Assassin's Quest

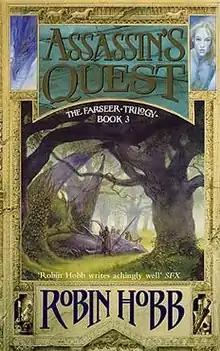
UK first edition cover (Voyager)

Assassin's Quest is a 1997 fantasy novel by American writer Robin Hobb, the third and final book in "The Farseer Trilogy". It follows the exploits of FitzChivalry Farseer. While Fitz's narrative continues in The Tawny Man Trilogy, the Liveship Traders Trilogy is next in the chronology of the "Realm of the Elderlings".